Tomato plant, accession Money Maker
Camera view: bottom (45 deg); turntable rotation: 210 degrees
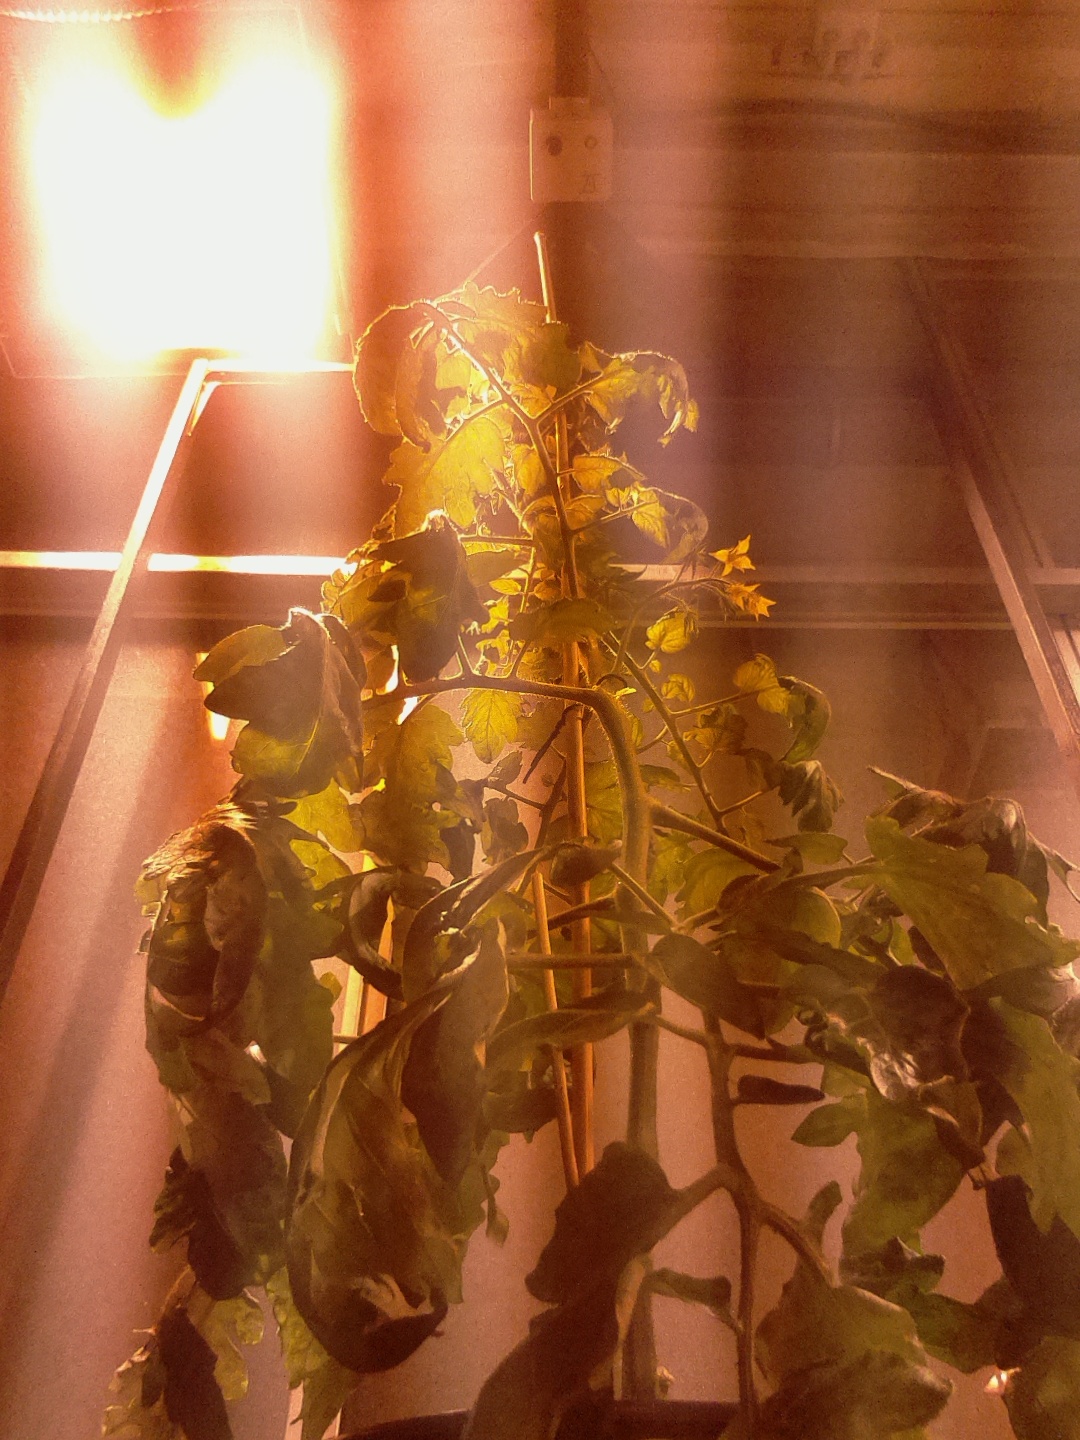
BBCH growth stage 69: End of flowering, 90%-100% of flowers open, more petals falling